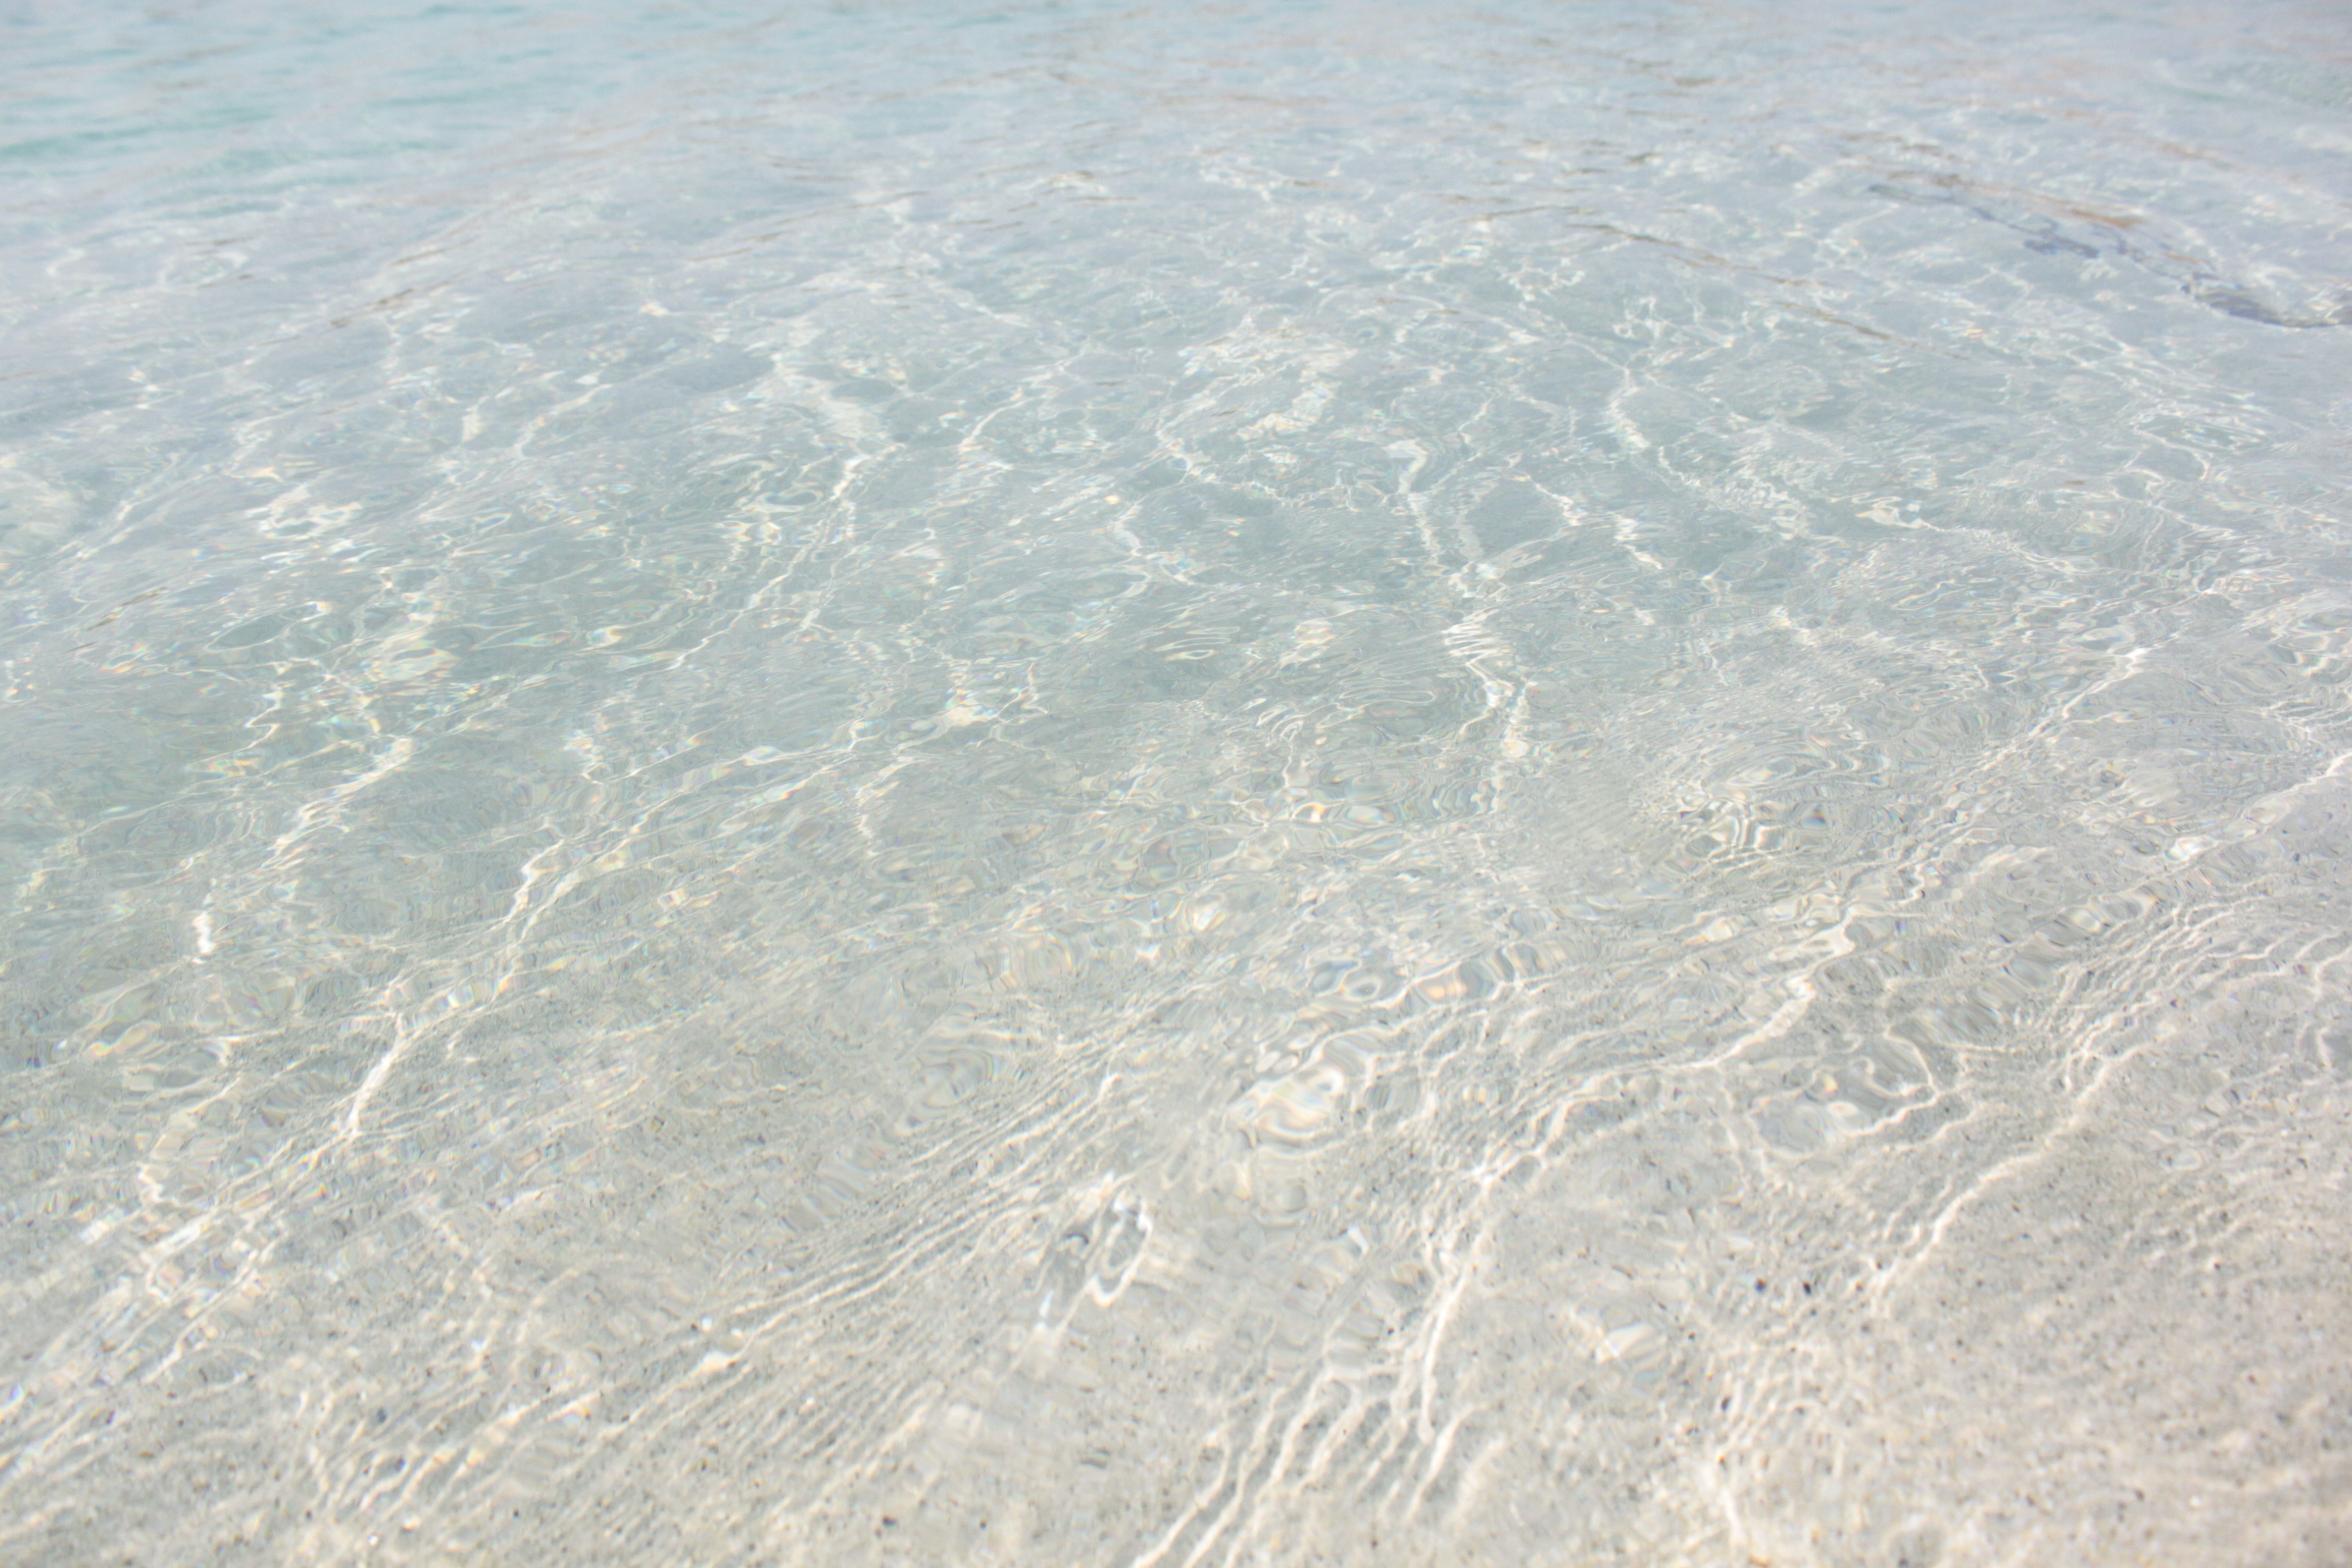
sea, water, sand, ocean, wave, ice, cool, arctic ocean, mudflat, wind wave